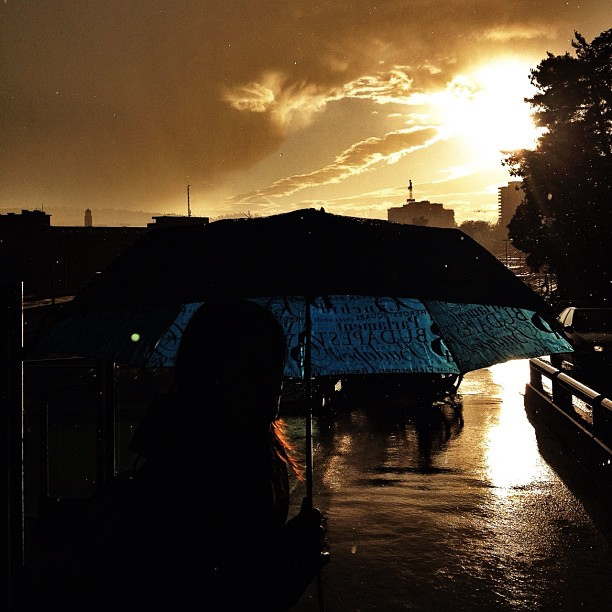
user: Given an image and a question. Answer the question in a short answer. Question: Why does she need an umbrella? Short Answer:
assistant: it rain